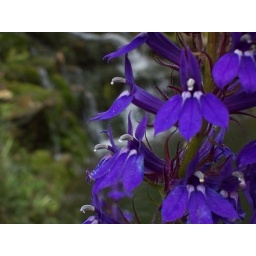
A column of flowers over a cascading waterfall.